Atlas I

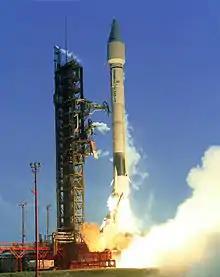
Launch of the maiden flight of the Atlas I, with the CRRES satellite

The Atlas I was a US expendable launch system manufactured by General Dynamics in the 1990s to launch a variety of satellites. It was largely a commercial rebrand of the Atlas G (although it did fly multiple government payloads), but did feature several electrical and guidance improvements. Atlas I did not feature any major payload capacity improvements over its predecessor but did offer a larger payload fairing option. Eleven launches took place, with three failures.